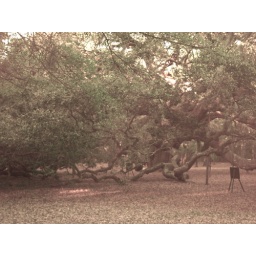
The oldest tree in the south (is behind a fence with an alarm on it)